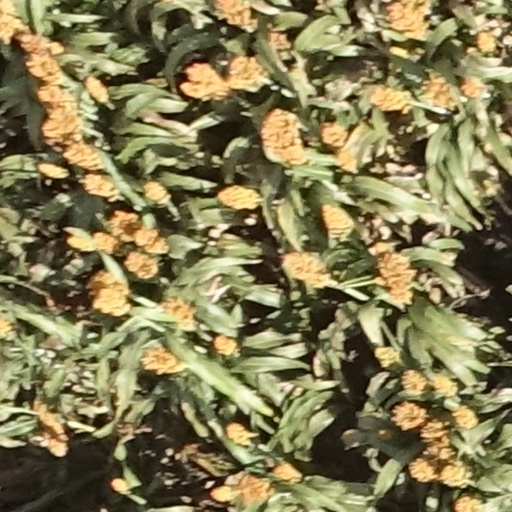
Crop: sorghum